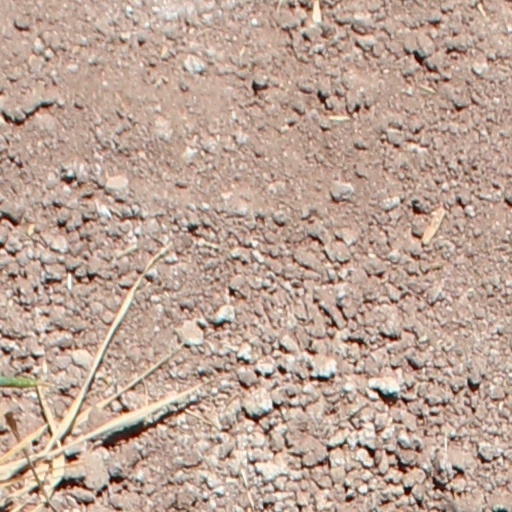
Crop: wheat